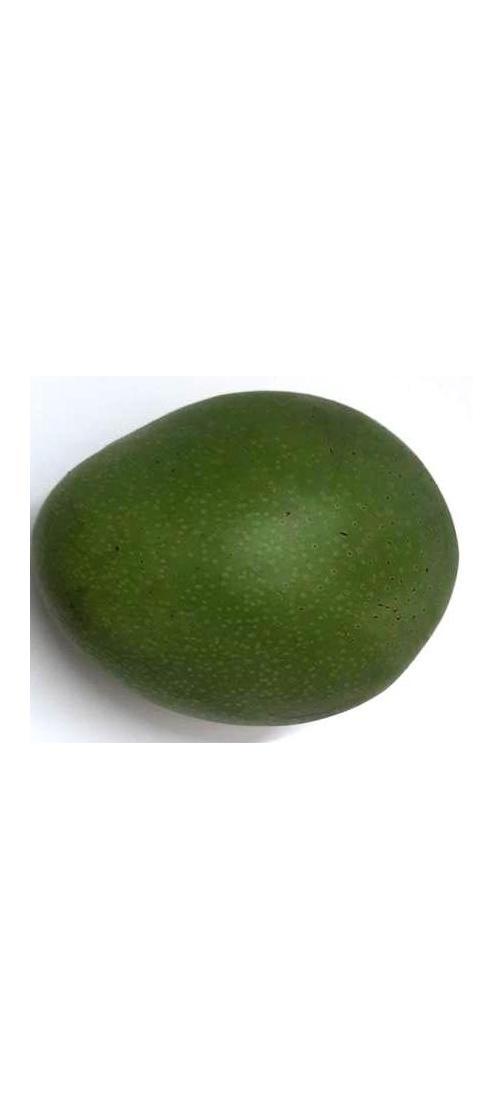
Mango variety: Ashshina Zhinuk